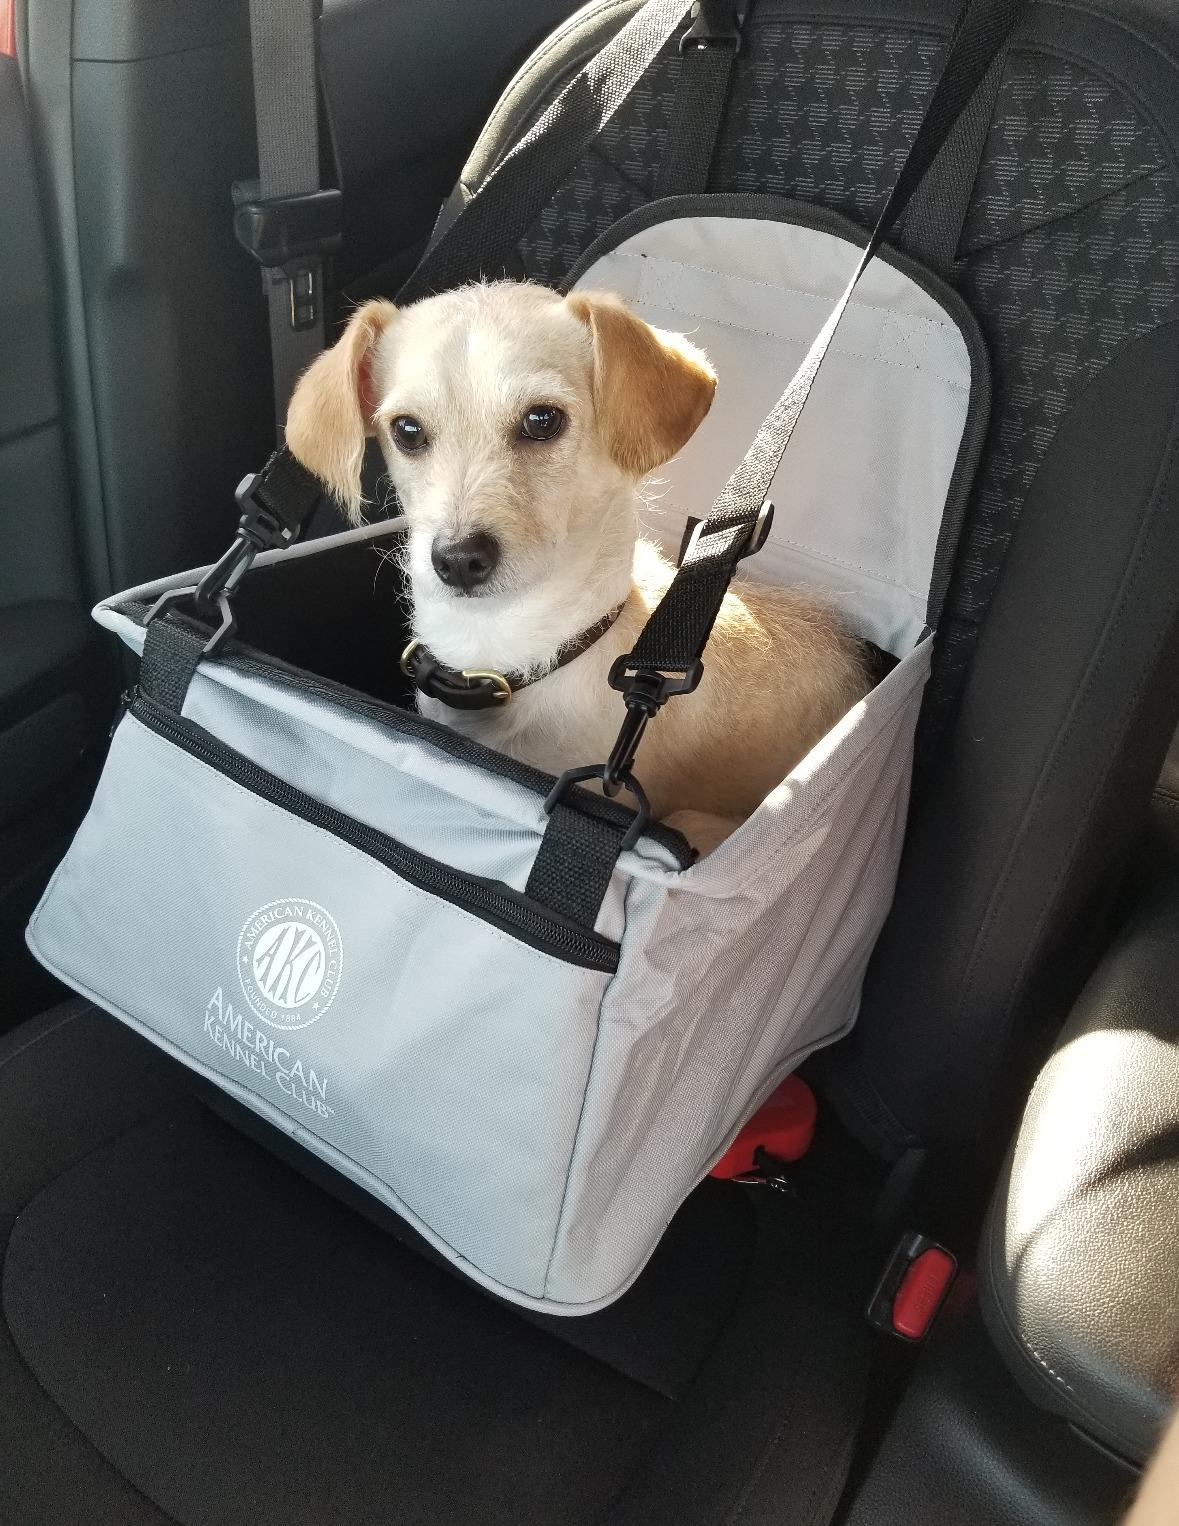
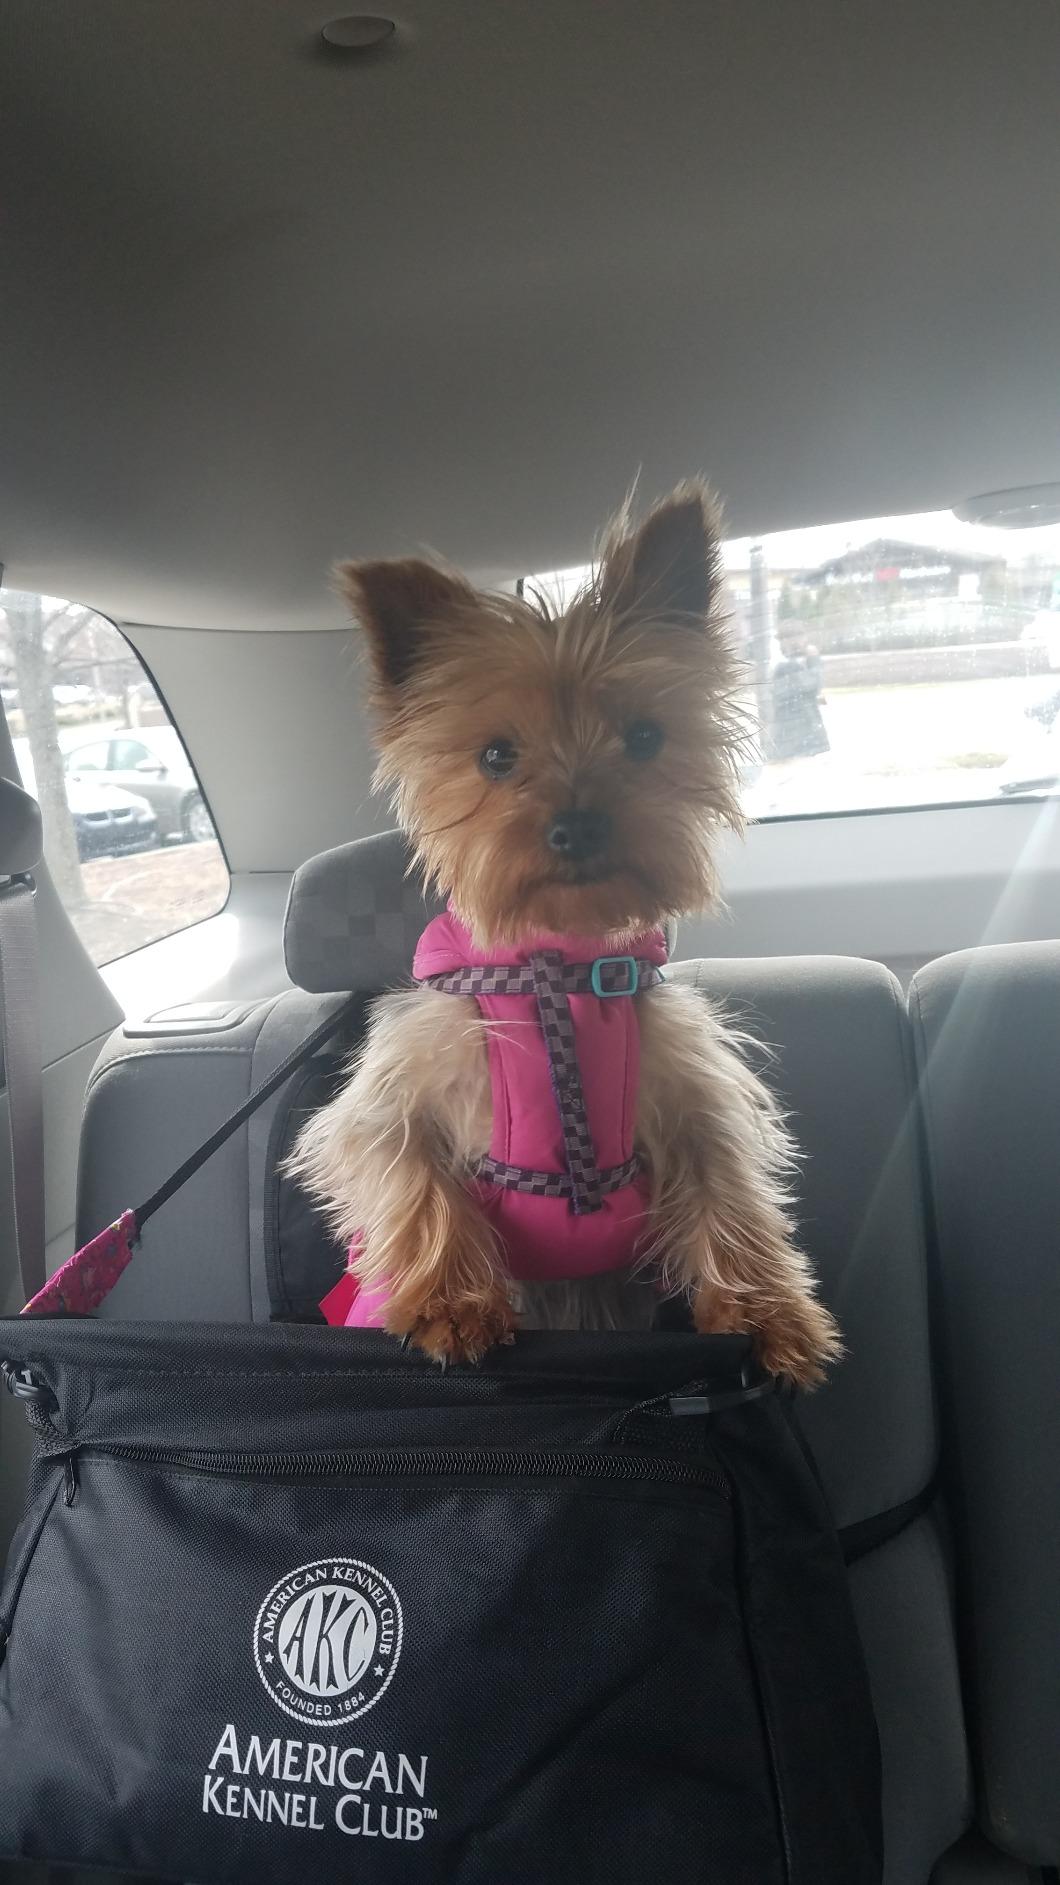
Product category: items_kennel
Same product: no